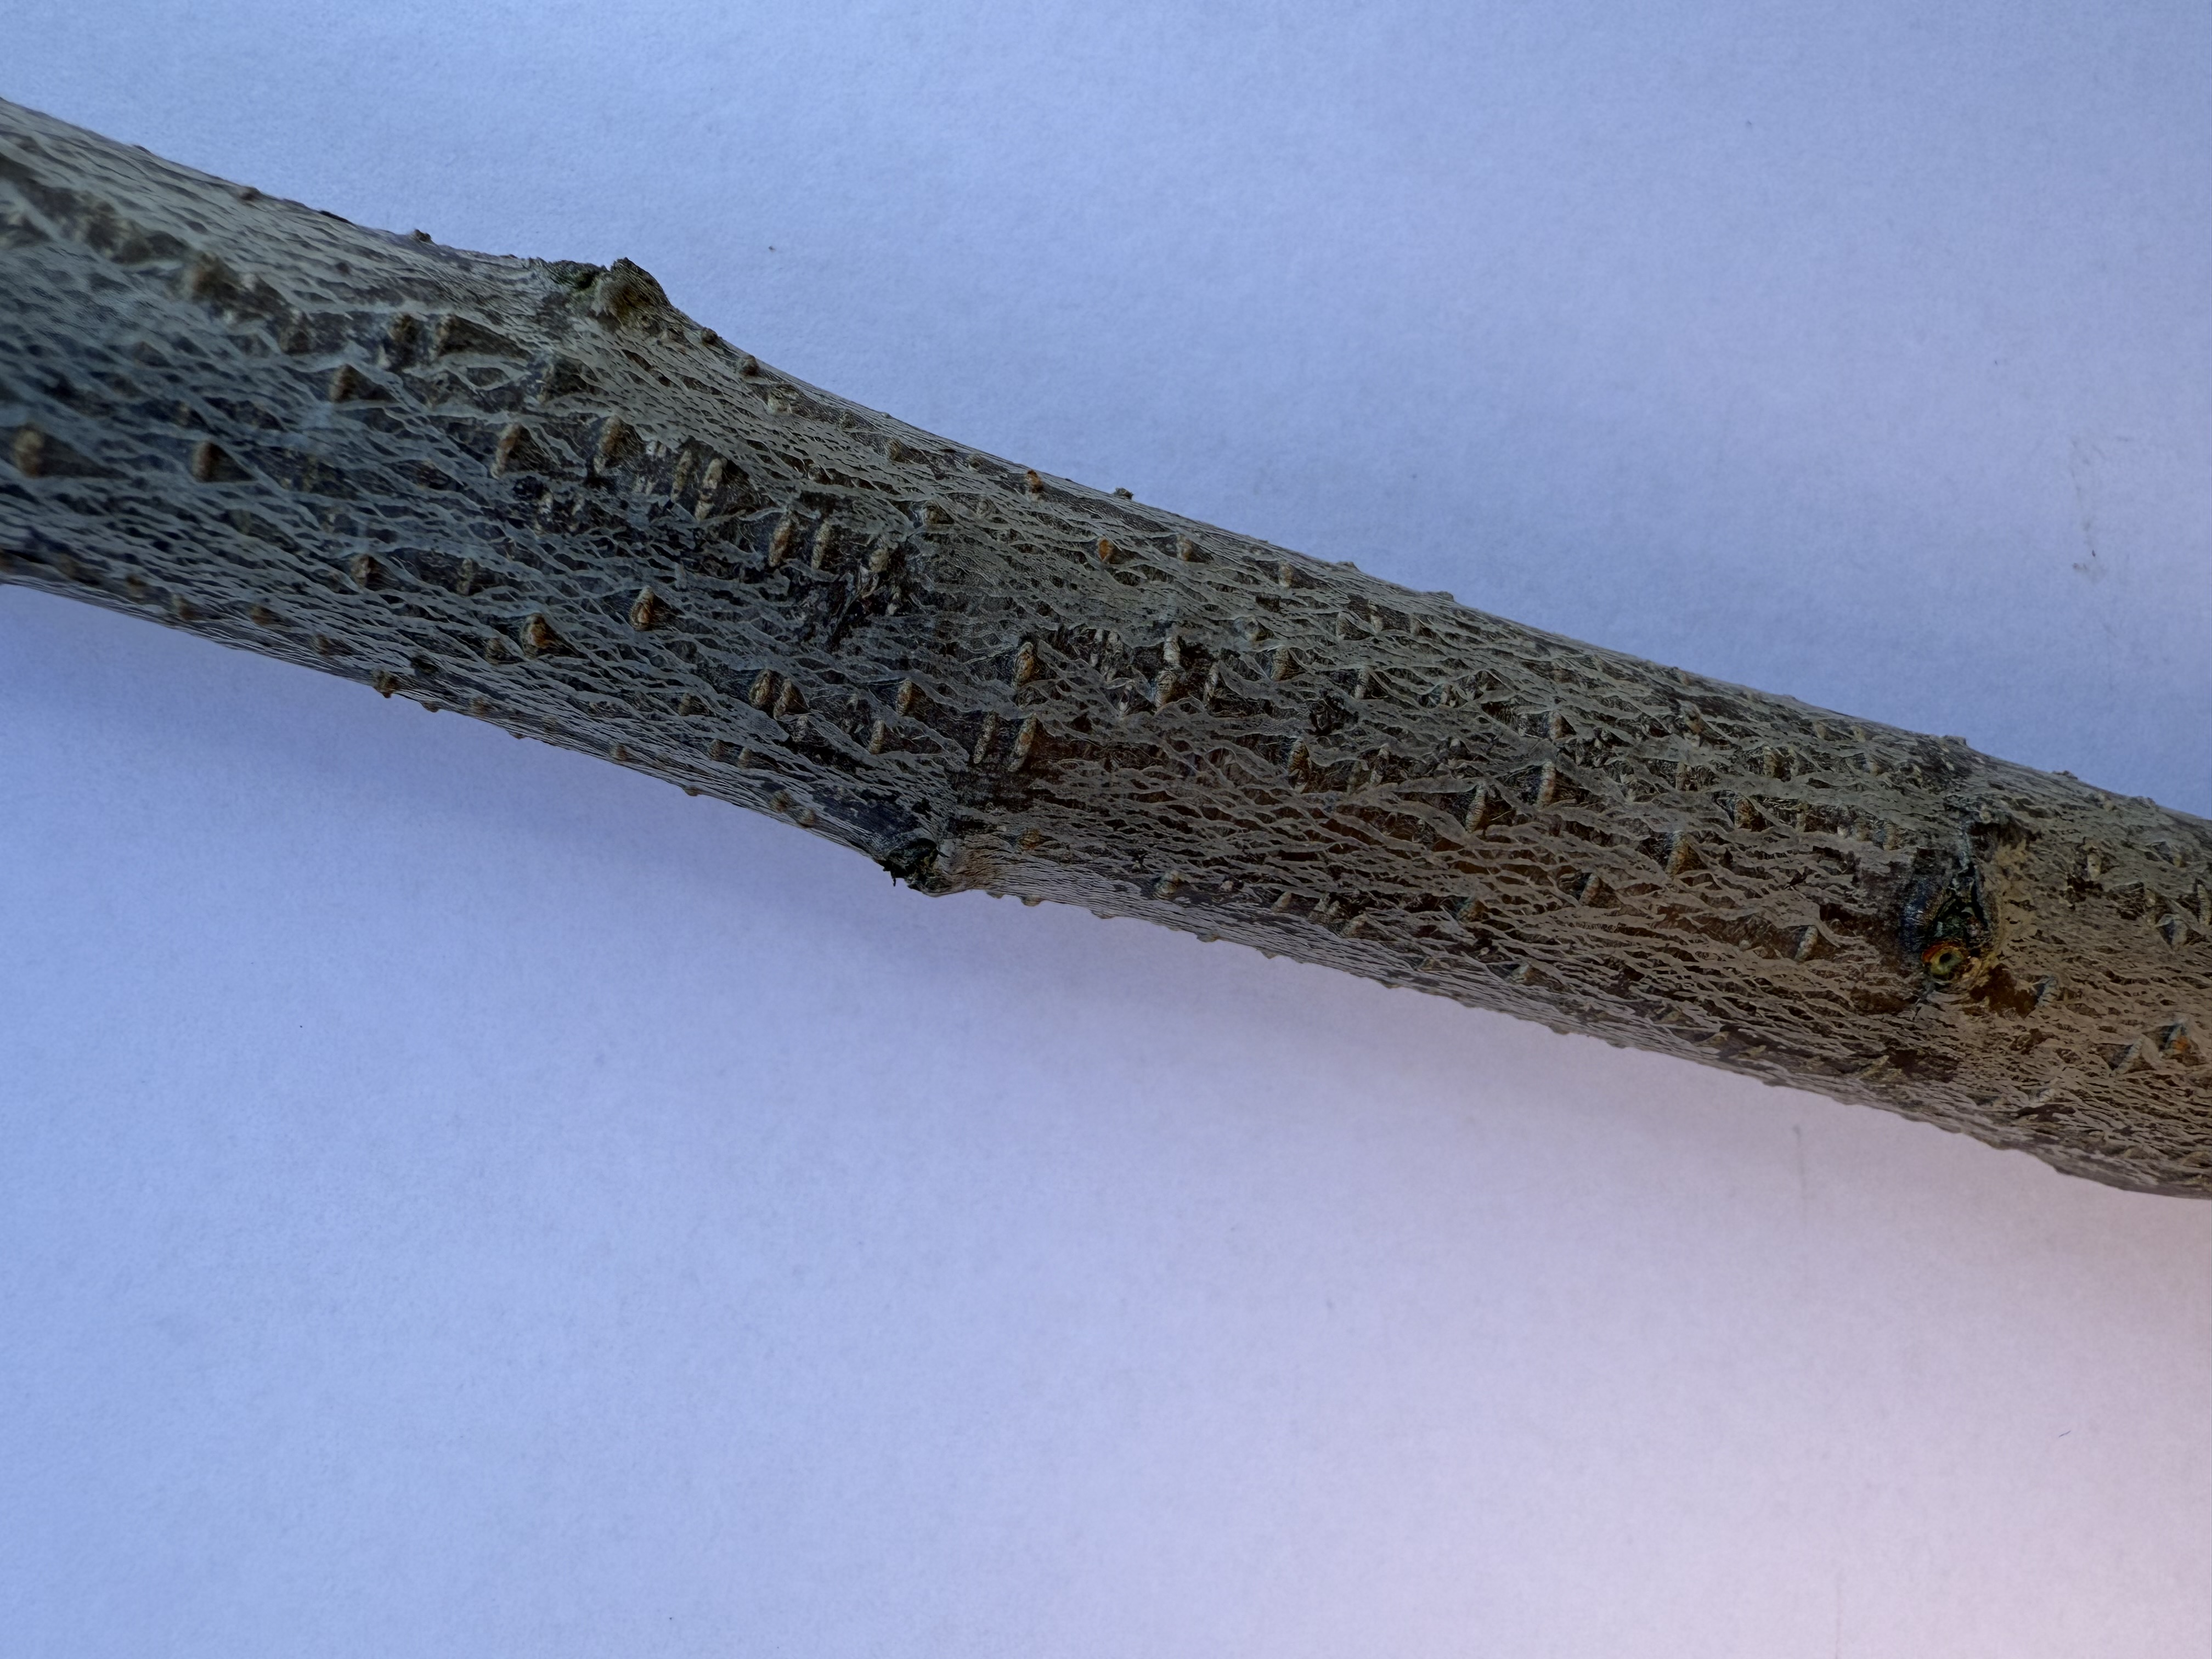
Variety: Papaz Plum